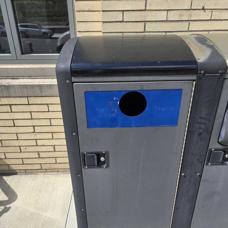
Label: recycling